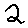
Label: 2